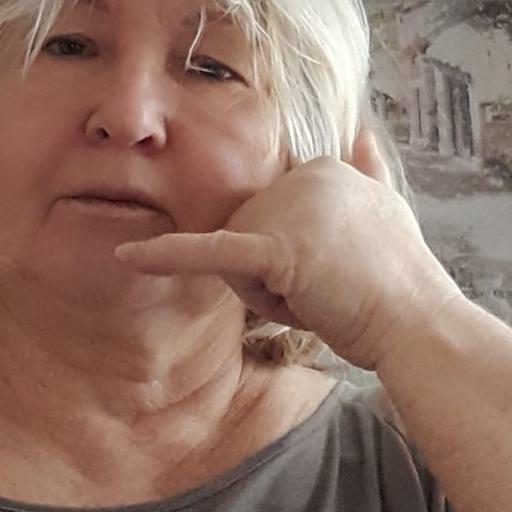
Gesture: call